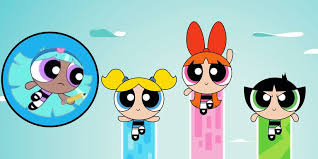
Portrait style: Cartoon Portrait